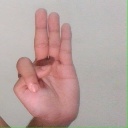
अक्षर: भ